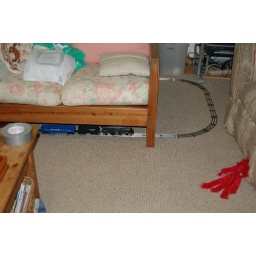
We had to put the train under the couch partially to protect it from the rabid BROWN BEAST!!!